Coins of the Cypriot pound

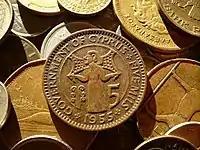
5 mils 1955

In 1955, the coins of the King George VI issues were withdrawn from circulation. These were replaced by coins with Queen Elizabeth II, denominated in mils. The coins that were issued are the following: